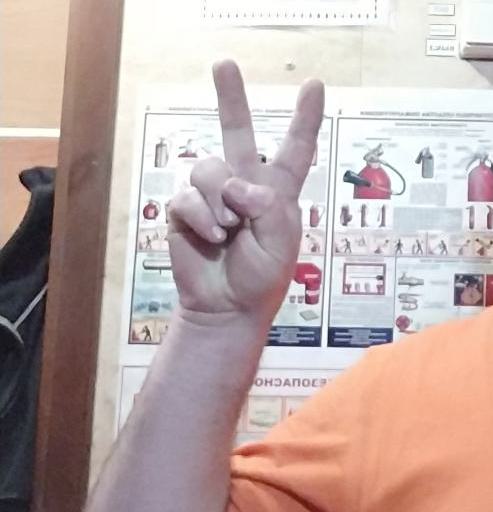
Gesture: peace